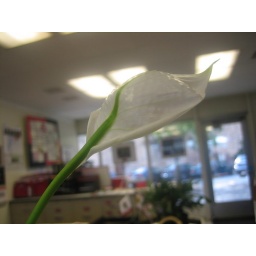
go figure..it's that fake flower sitting in the office....